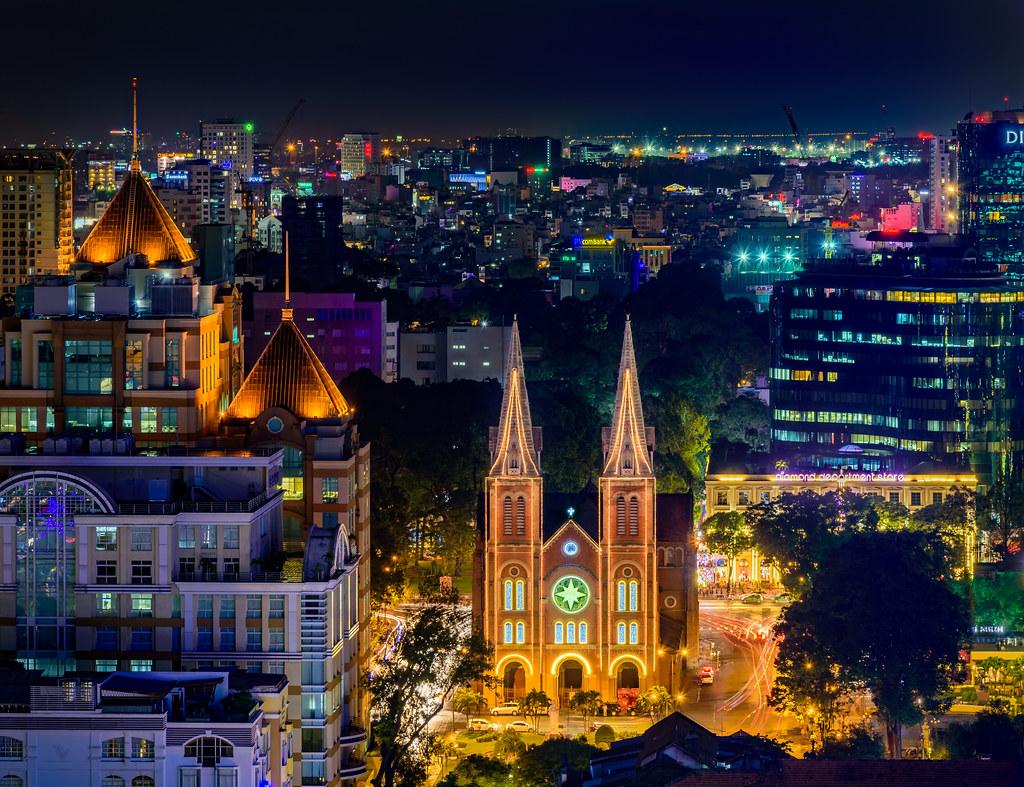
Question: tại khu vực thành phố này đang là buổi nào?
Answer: tại khu vực thành phố này đang là buổi tối